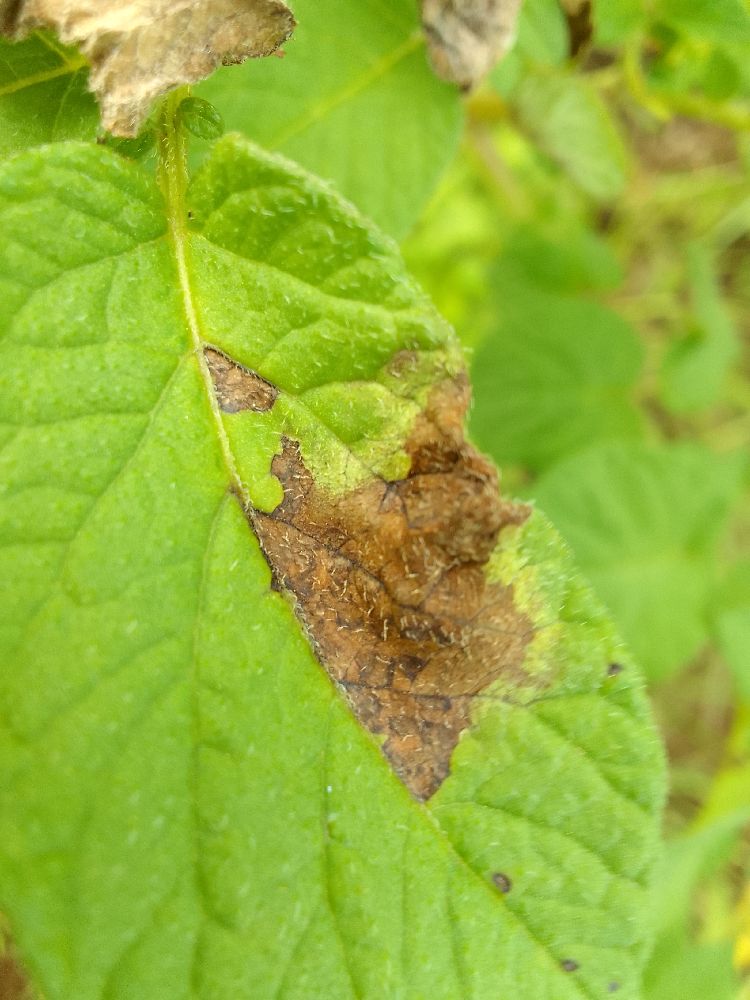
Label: Late blight